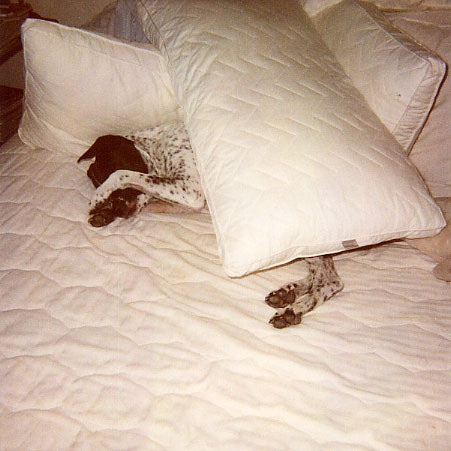
A spotted dog cuddled up under large pillows.
A dog lays under a pillow with his paw on his nose.
A dog laying on a bed under a pillow.
A dalmatian dog sleeping underneath a white pillow.
a dog that is laying under a pillow